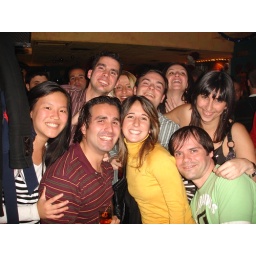
tbe girl in yellow is Argentine, studies law, and just came back that day from Erasmus in Germany